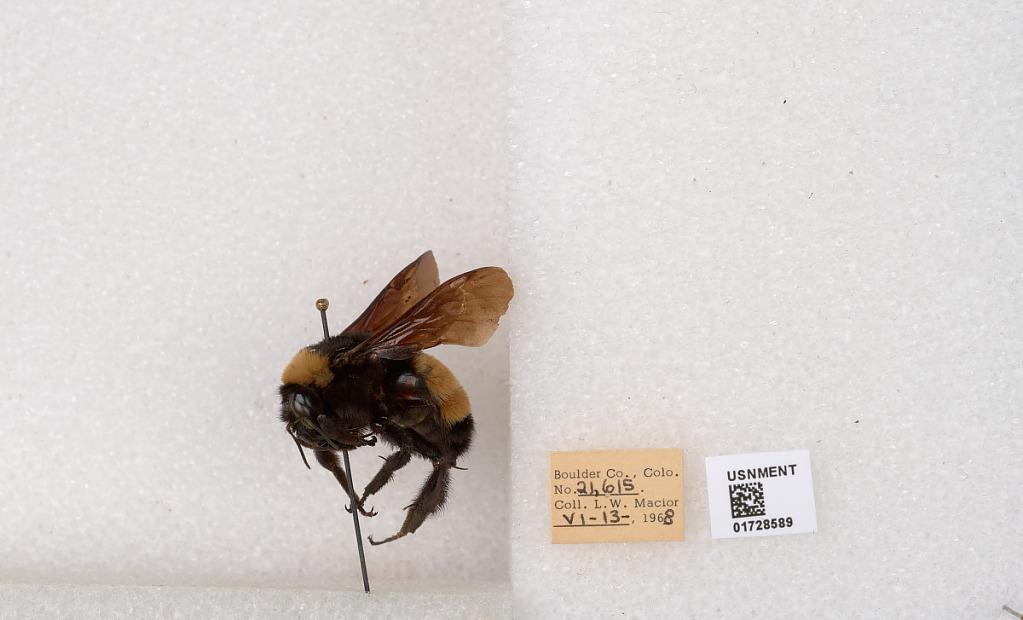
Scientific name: Bombus (Bombus) nevadensis auricormus
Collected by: L. Macior
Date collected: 1968-6-13
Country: United States
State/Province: Colorado
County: Boulder
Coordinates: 40.0925, -105.358